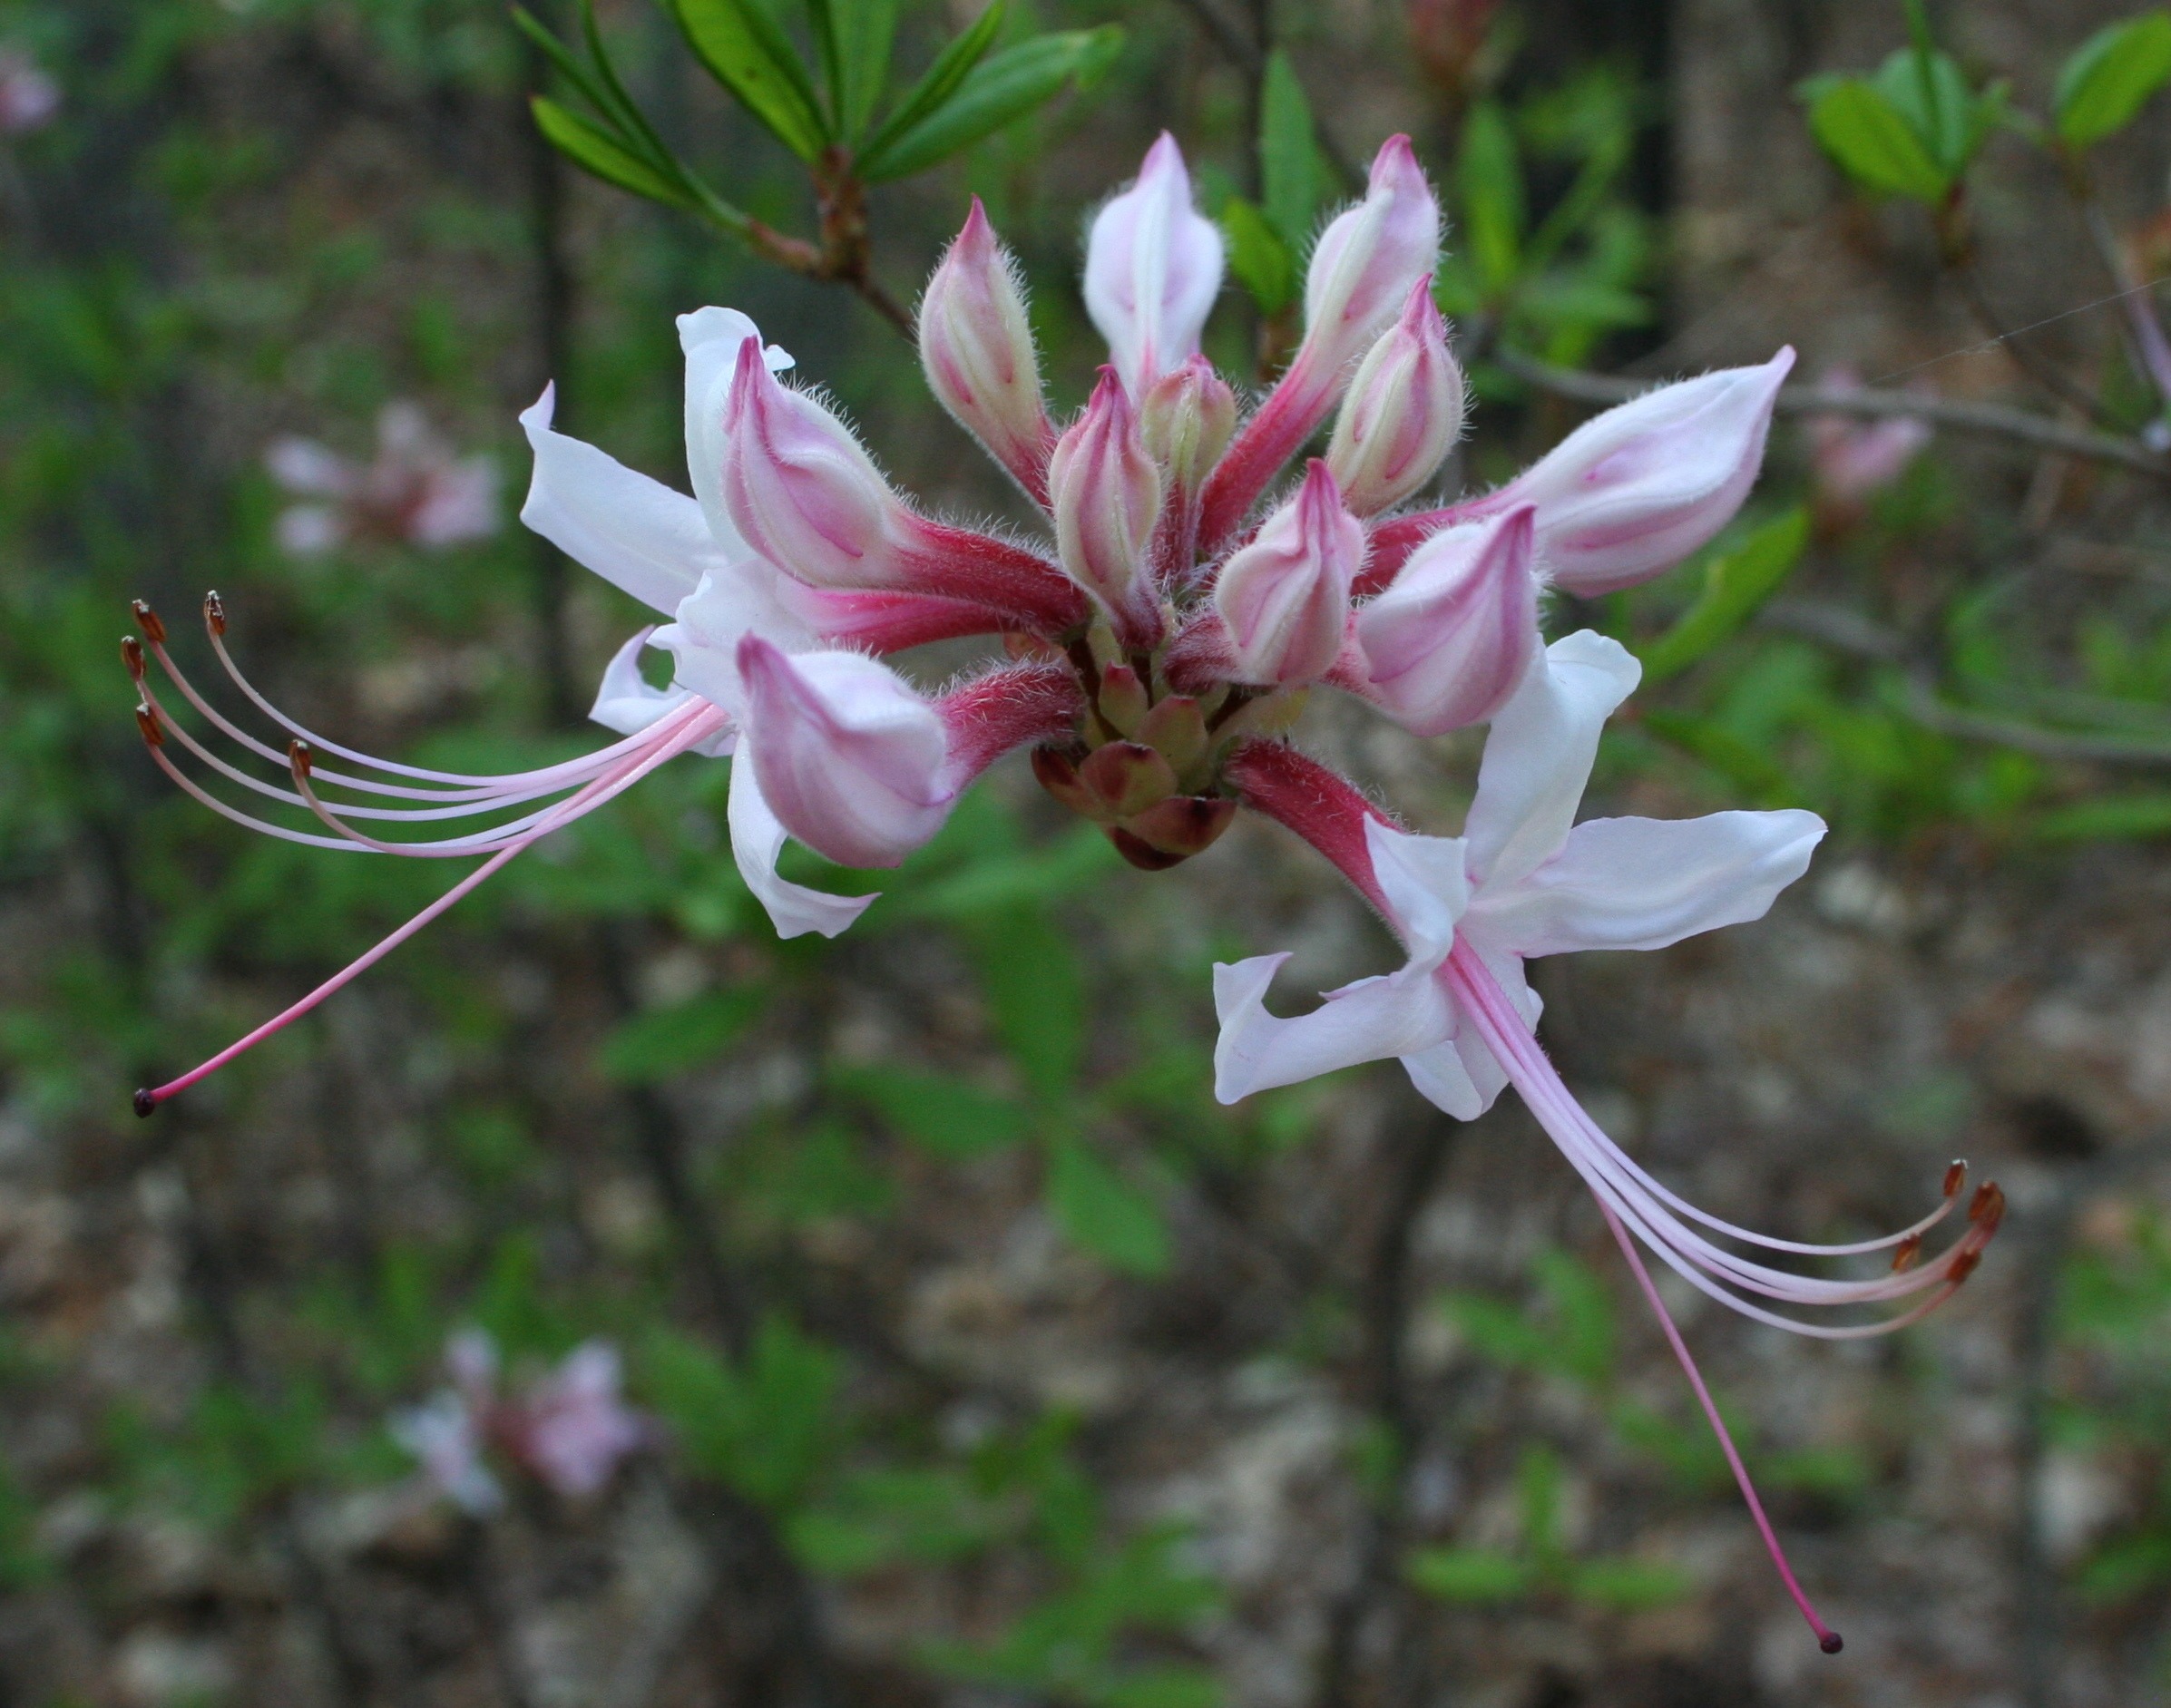
blossom, mountain, plant, stem, leaf, flower, petal, bloom, floral, environment, herb, natural, botany, agriculture, flora, botanical, wildflower, outdoors, vegetation, shrub, laurel, lily, horticulture, organic, flowering plant, woody plant, land plant, fawn lily